Excess mortality in the Soviet Union under Joseph Stalin

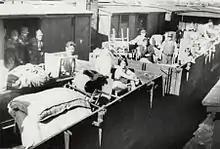
Romanian refugees after the 1940 Soviet occupation of Bessarabia and northern Bukovina

Large numbers of kulaks regardless of their nationality were resettled to Siberia and Central Asia. According to data from Soviet archives, which were published in 1990, 1,803,392 people were sent to labor colonies and camps in 1930 and 1931, and 1,317,022 reached the destination. Deportations on a smaller scale continued after 1931. Data from the Soviet archives indicates 2.4 million kulaks were deported from 1930 to 1934. The reported number of kulaks and their relatives who had died in labour colonies from 1932 to 1940 was 389,521. Popular history author Simon Sebag Montefiore estimated that 15 million kulaks and their families were deported by 1937; during the deportation, many people died, but the full number is not known.